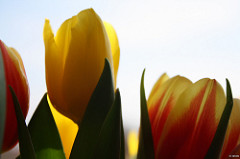
Flower: tulip